Cathedral of Saint Mel in Ardagh

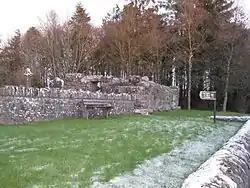
Cathedral of Saint Mel in Ardagh

The Cathedral of Saint Mell is the name given to the ruins of a small, Early Medieval church in the village of Ardagh, County Longford in Ireland, not to be confused with St Mel's Cathedral in the town of Longford. Church reform in the 12th century made Saint Mel's Cathedral in Ardagh the centre of the Diocese of Ardagh and Clonmacnoise, demonstrating the importance of the site as a Cathedral and bishopric see. Although known as Saint Mel's Cathedral, the ruined church dates from three centuries after the saint's death, and predates the introduction of a diocesan system in Ireland.